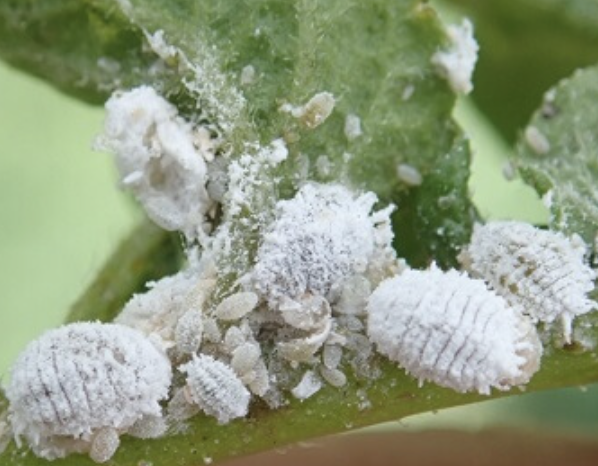
Label: mealybug_infestation